Xenophobia in the United States

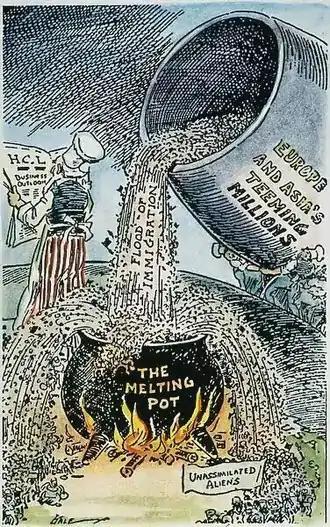
Editorial cartoon warning against unrestricted immigration "Los Angeles Times" Nov 14 1920 by E W Gale

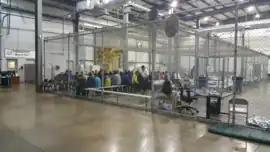
Children sitting within a wire mesh compartment in the Ursula detention facility in McAllen, Texas, June 2018

Immigration policy, including illegal immigration to the United States, was a signature issue of President Donald Trump's presidential campaign, and his proposed reforms and remarks about this issue generated much publicity. Trump has repeatedly said that illegal immigrants are criminals. Critics have argued that there is an increasing amount of evidence that immigration does not correlate with higher crime rates.